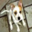
Label: dog